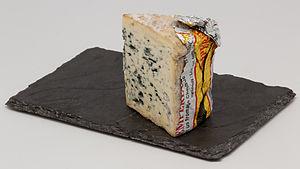
Bleu d’Auvergne est une appellation d'origine désignant un fromage français de lait de vache du Massif central. La pâte de ce fromage de forme cylindrique est persillée d'une moisissure allant du bleu au bleu noir. Cette appellation bénéficie de protections depuis 1975.
Liste chronologique d'inventions françaises.